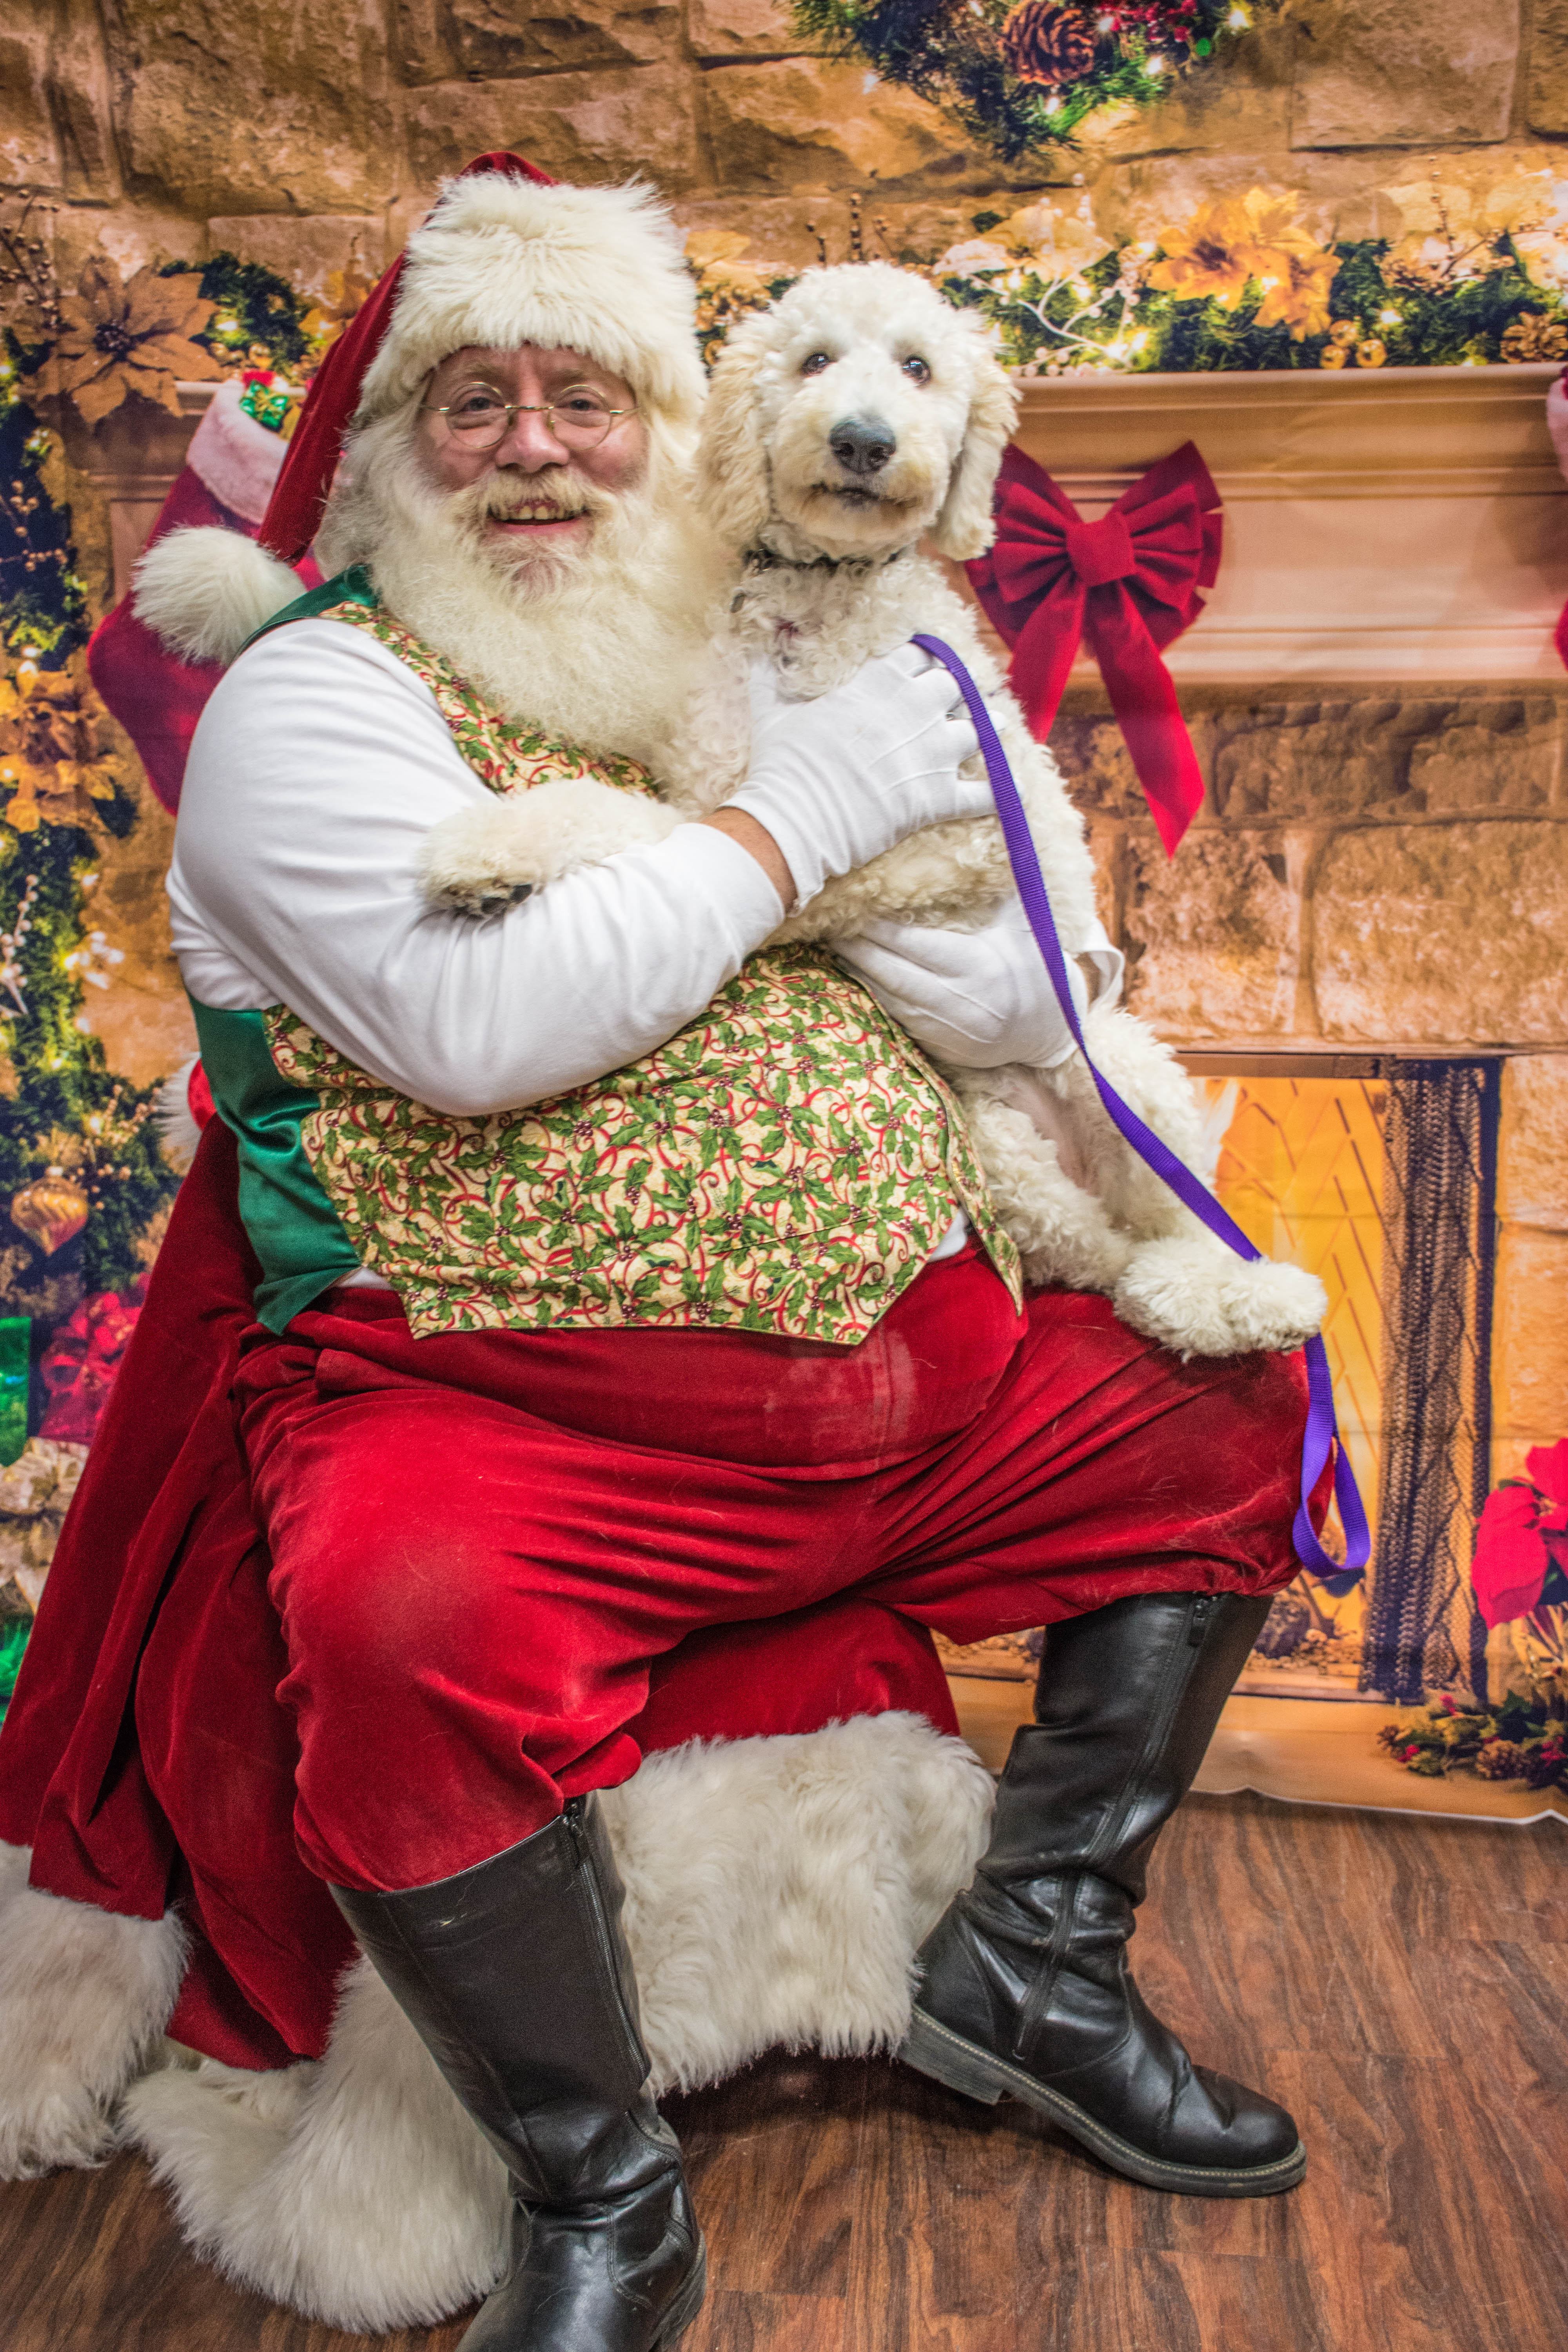
dog, santa, christmas, adorable, santa claus, canidae, fictional character, christmas eve, sporting group, event, holiday, costume, lap, beard, facial hair, fur, fawn